Malaysian art

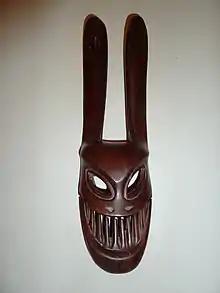
A Mah Meri spider spirit mask.

Malaysian metalworks assumed a role more than a mere instrumental tool. It serves as a testament of culture, cultivated by artistic appreciation and religious symbols, moulded by a craftsman who possessed a talent to redefined the essence of nature in the most ornamental manner. Upon the turn of the 17th century, iron, gold, silver, and brass have all been perfectly moulded to become part and parcel to the Malay society.